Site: brandenburg
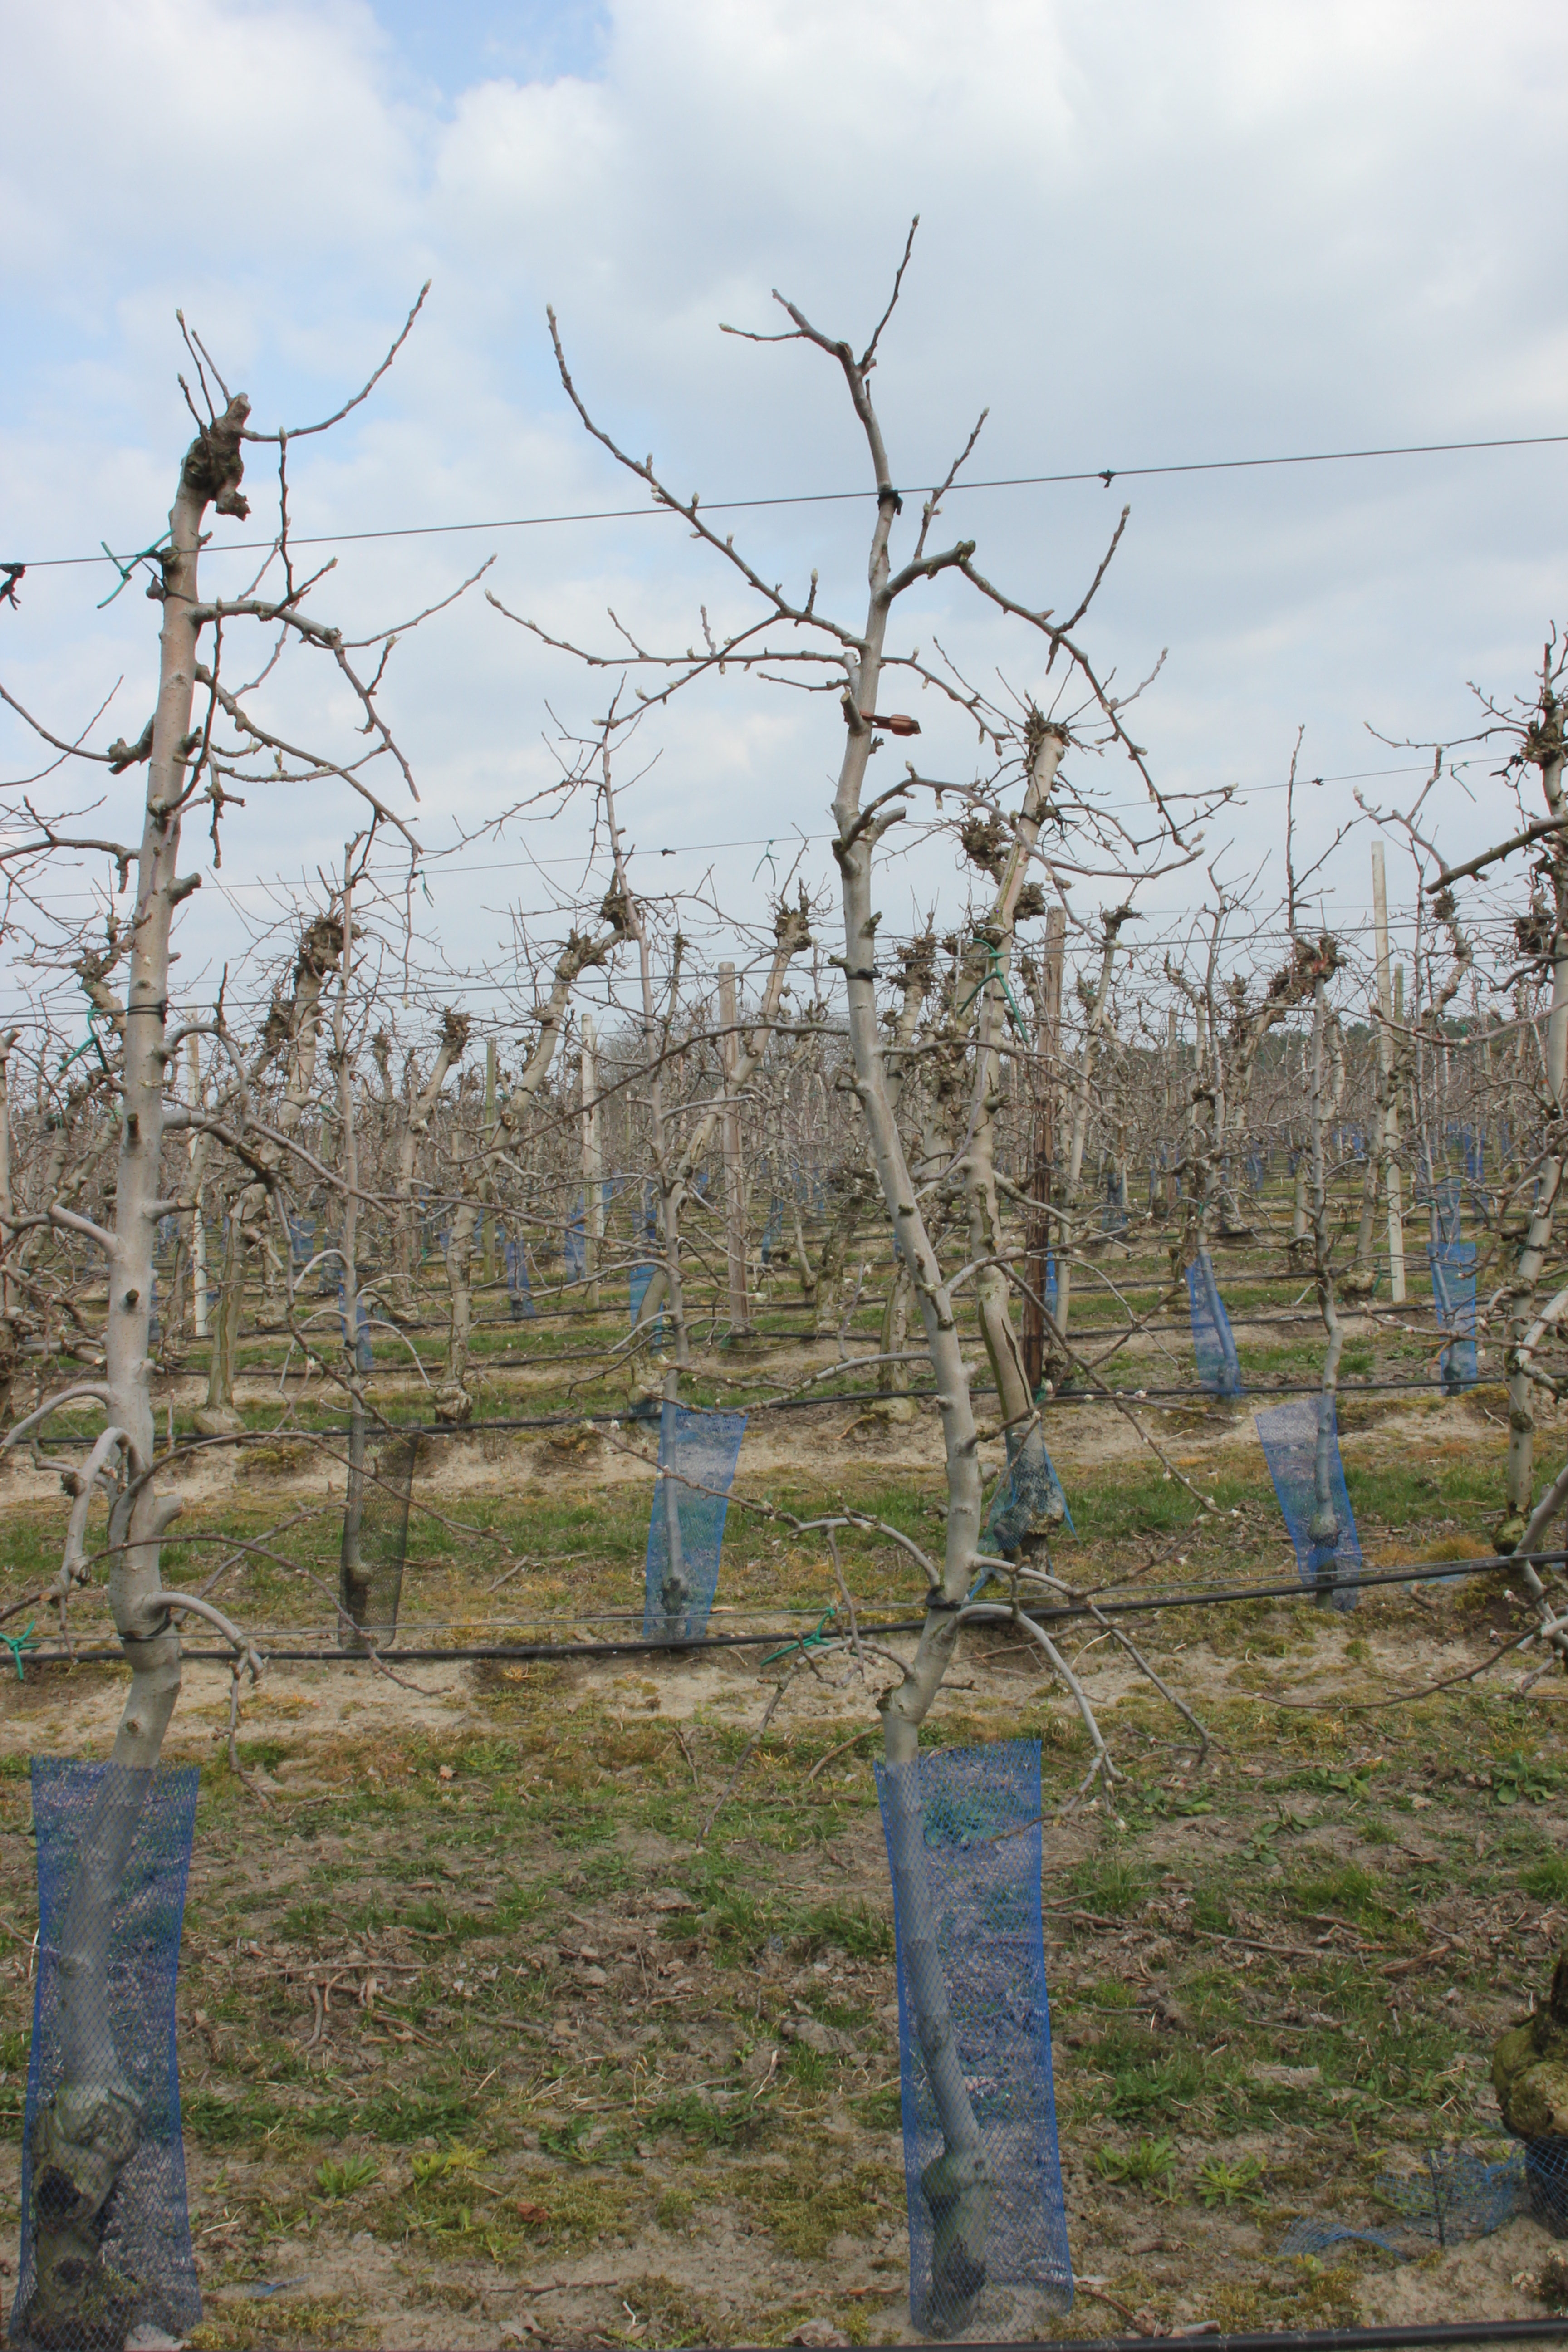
Growth stage (BBCH 03): Bud development